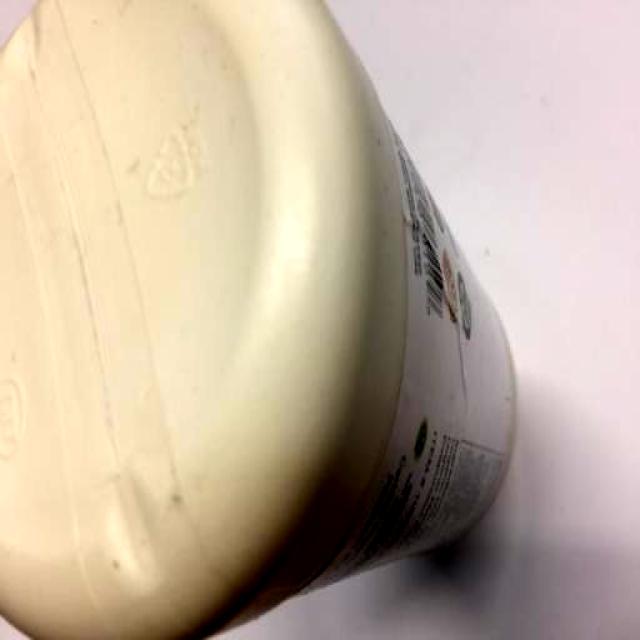
Label: Plastic